Norman Maclean

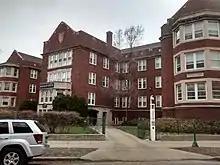
Maclean House (1991-2016), 5445 S. Ingleside Avenue

In 1991, a renovated church retirement home was turned into an undergraduate dormitory on the University of Chicago campus named Maclean House. Maclean House's mascot was the "Stormin' Normans" in honor of its namesake. The dorm was closed after the 2015–2016 academic year, subsequently sold and turned into apartments.